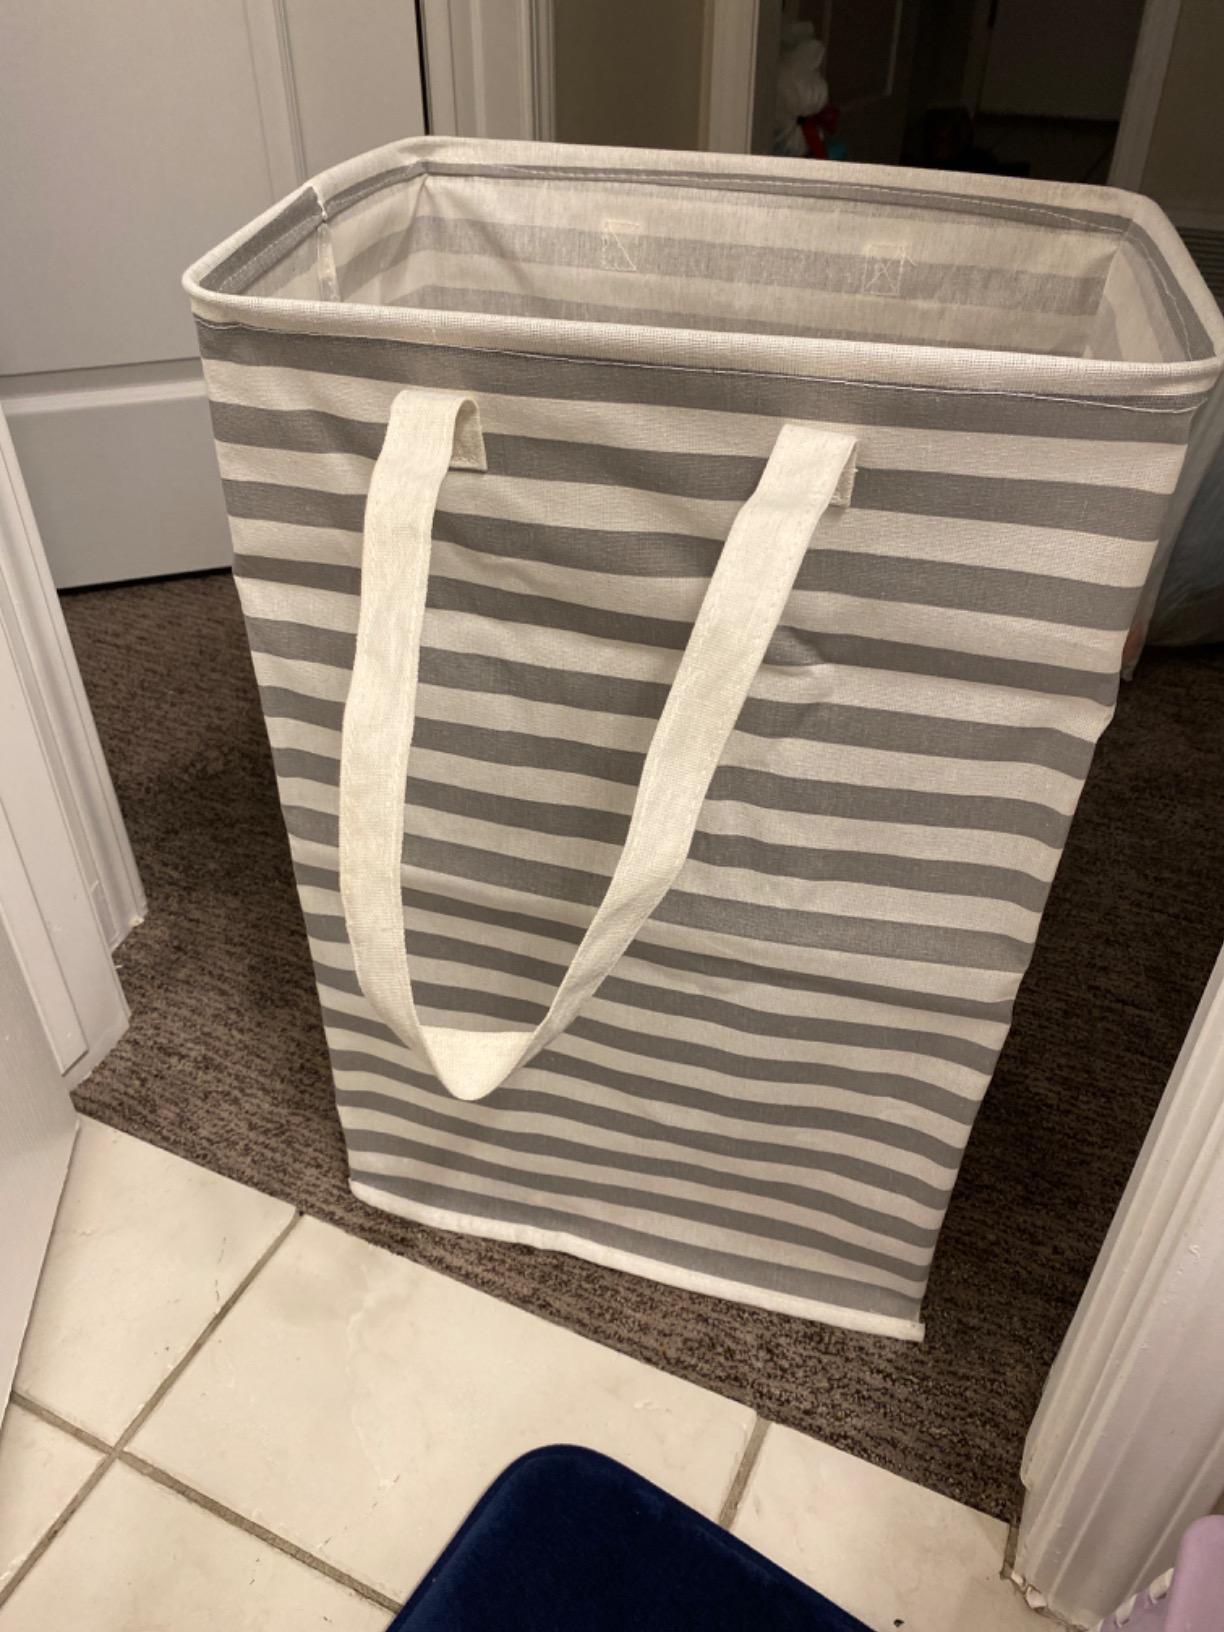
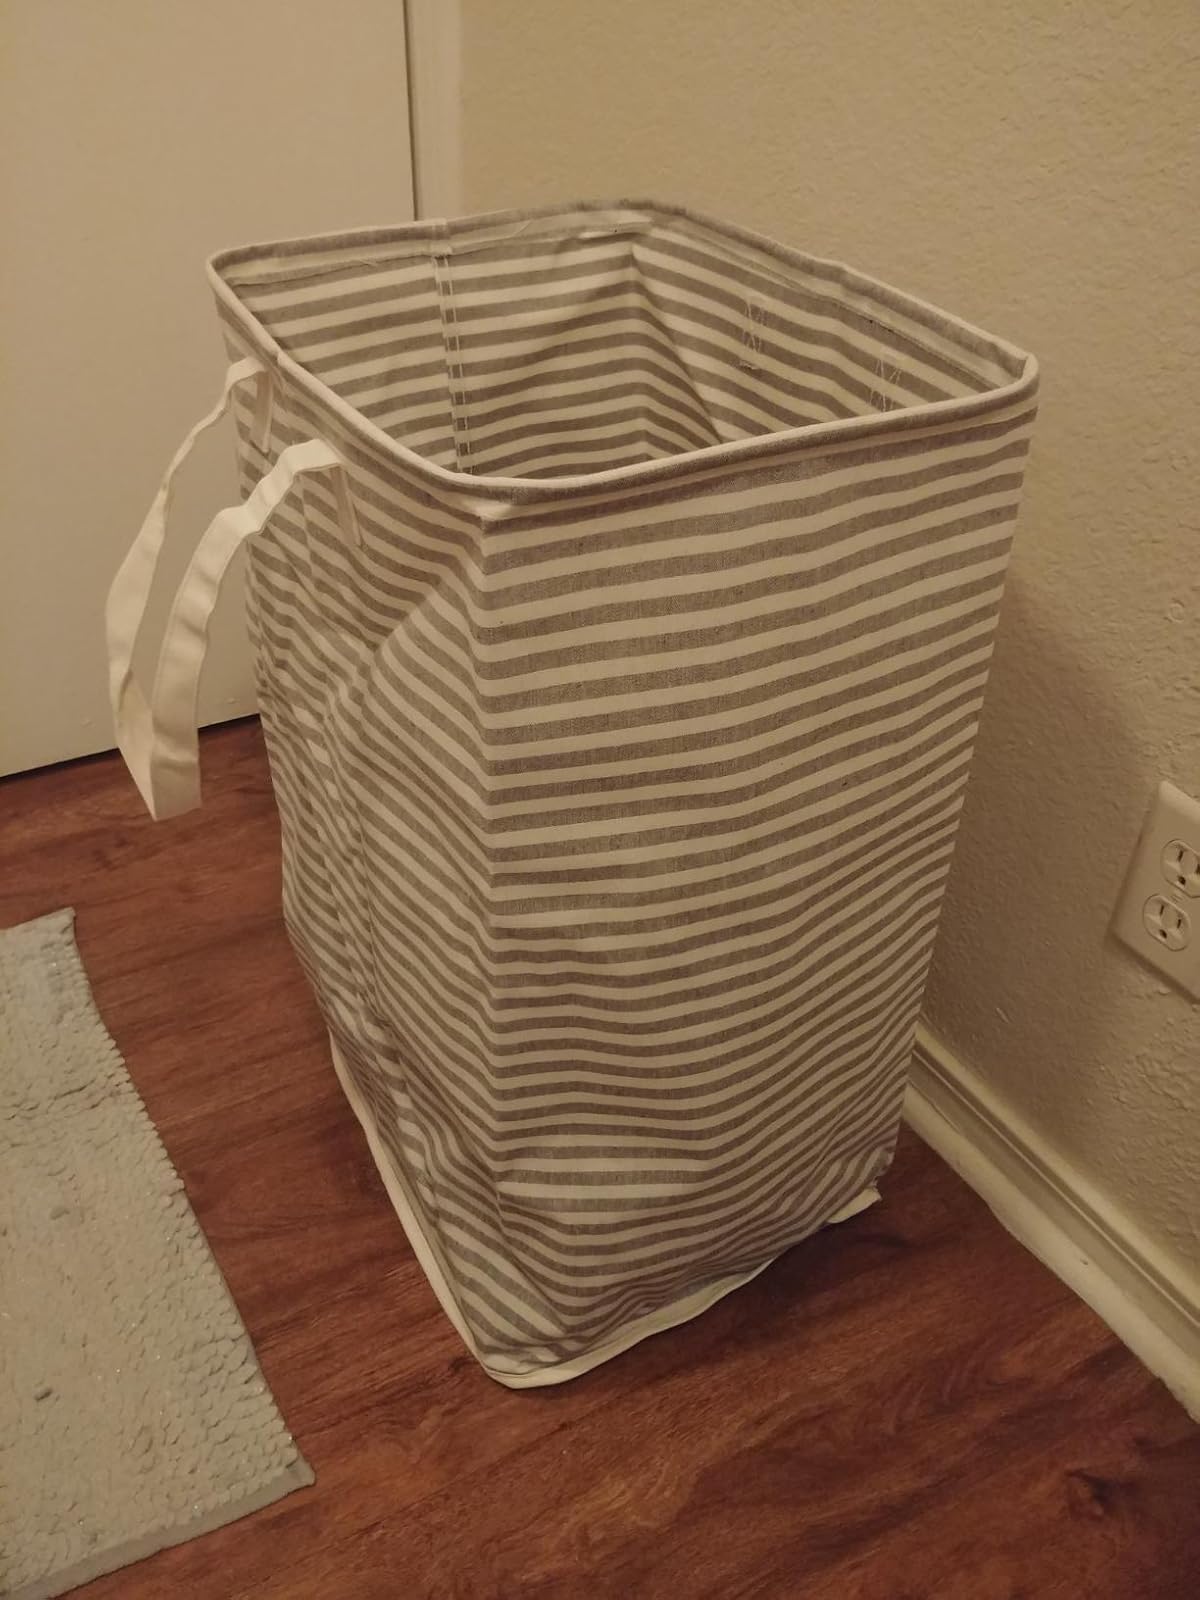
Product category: items_hamper
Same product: no